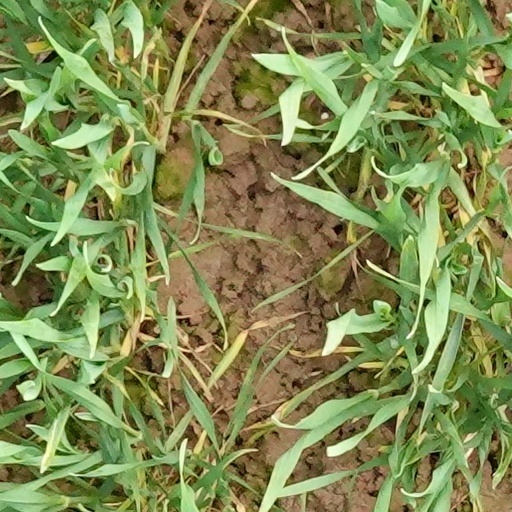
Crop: wheat